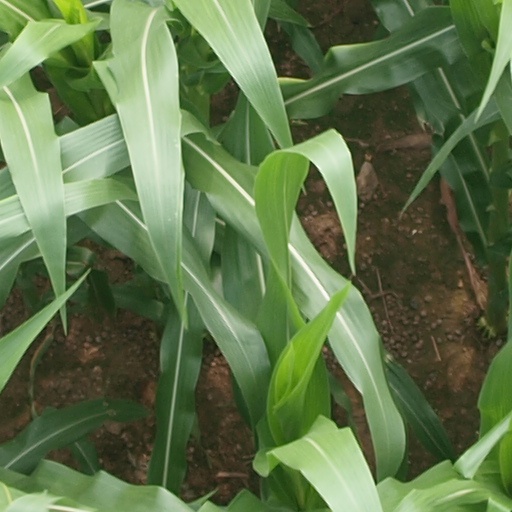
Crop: maize; corn